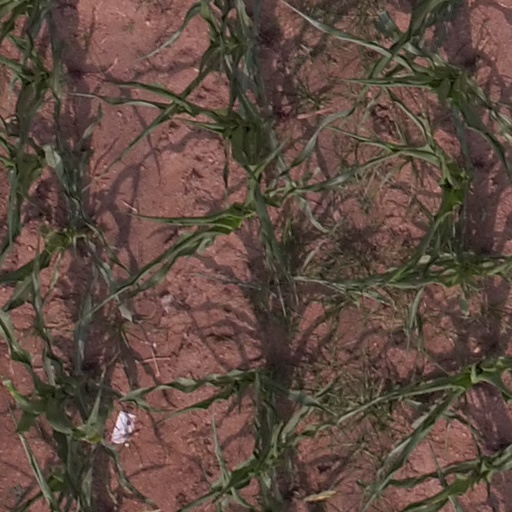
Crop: maize; corn